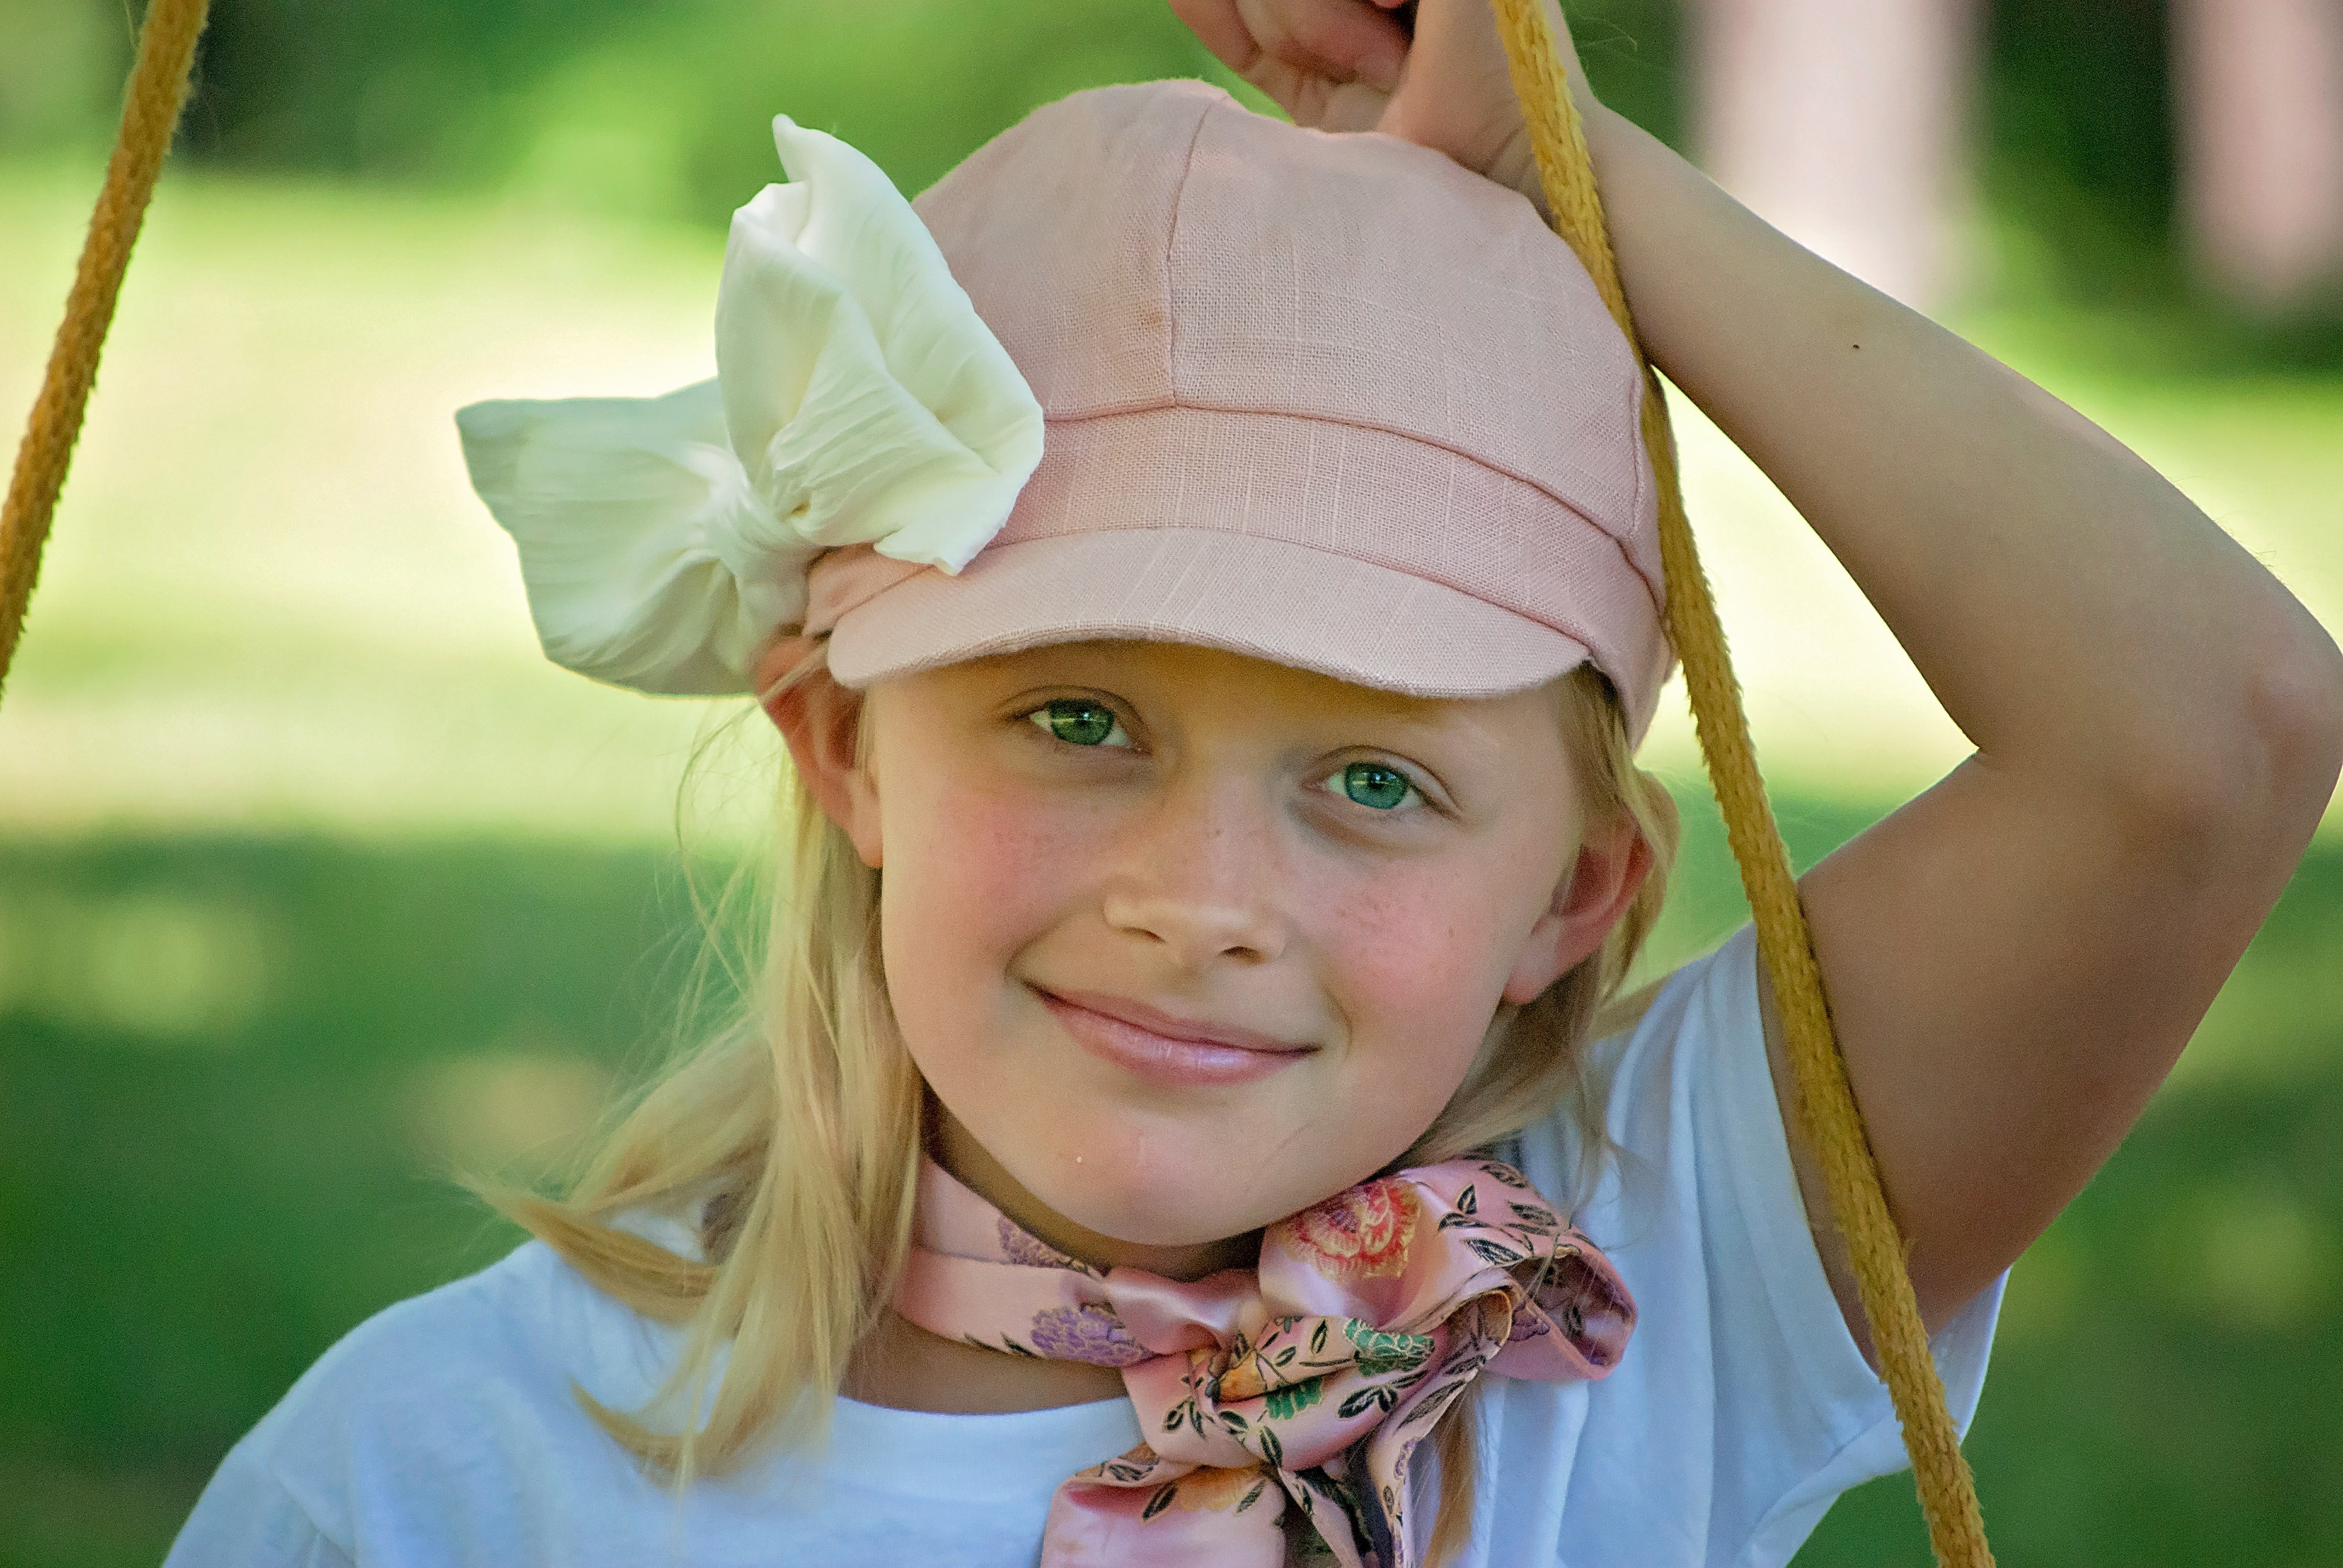
person, rope, people, girl, hair, flower, cute, female, portrait, young, spring, green, youth, natural, fresh, child, hat, clothing, lady, blonde, facial expression, swing, smiling, smile, face, eyes, happy, infant, toddler, eye, head, skin, beauty, bow, costume, attractive, perfect, portrait photography